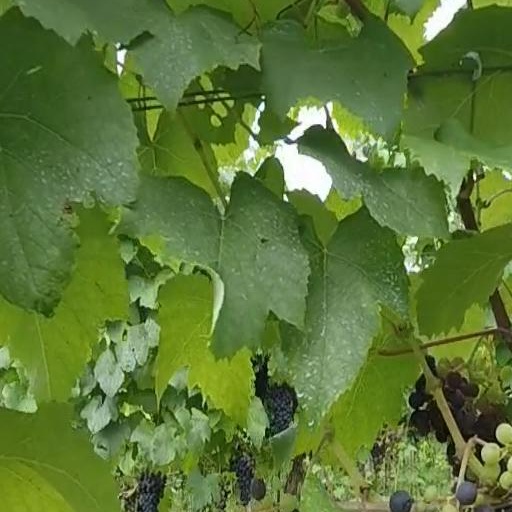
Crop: grape